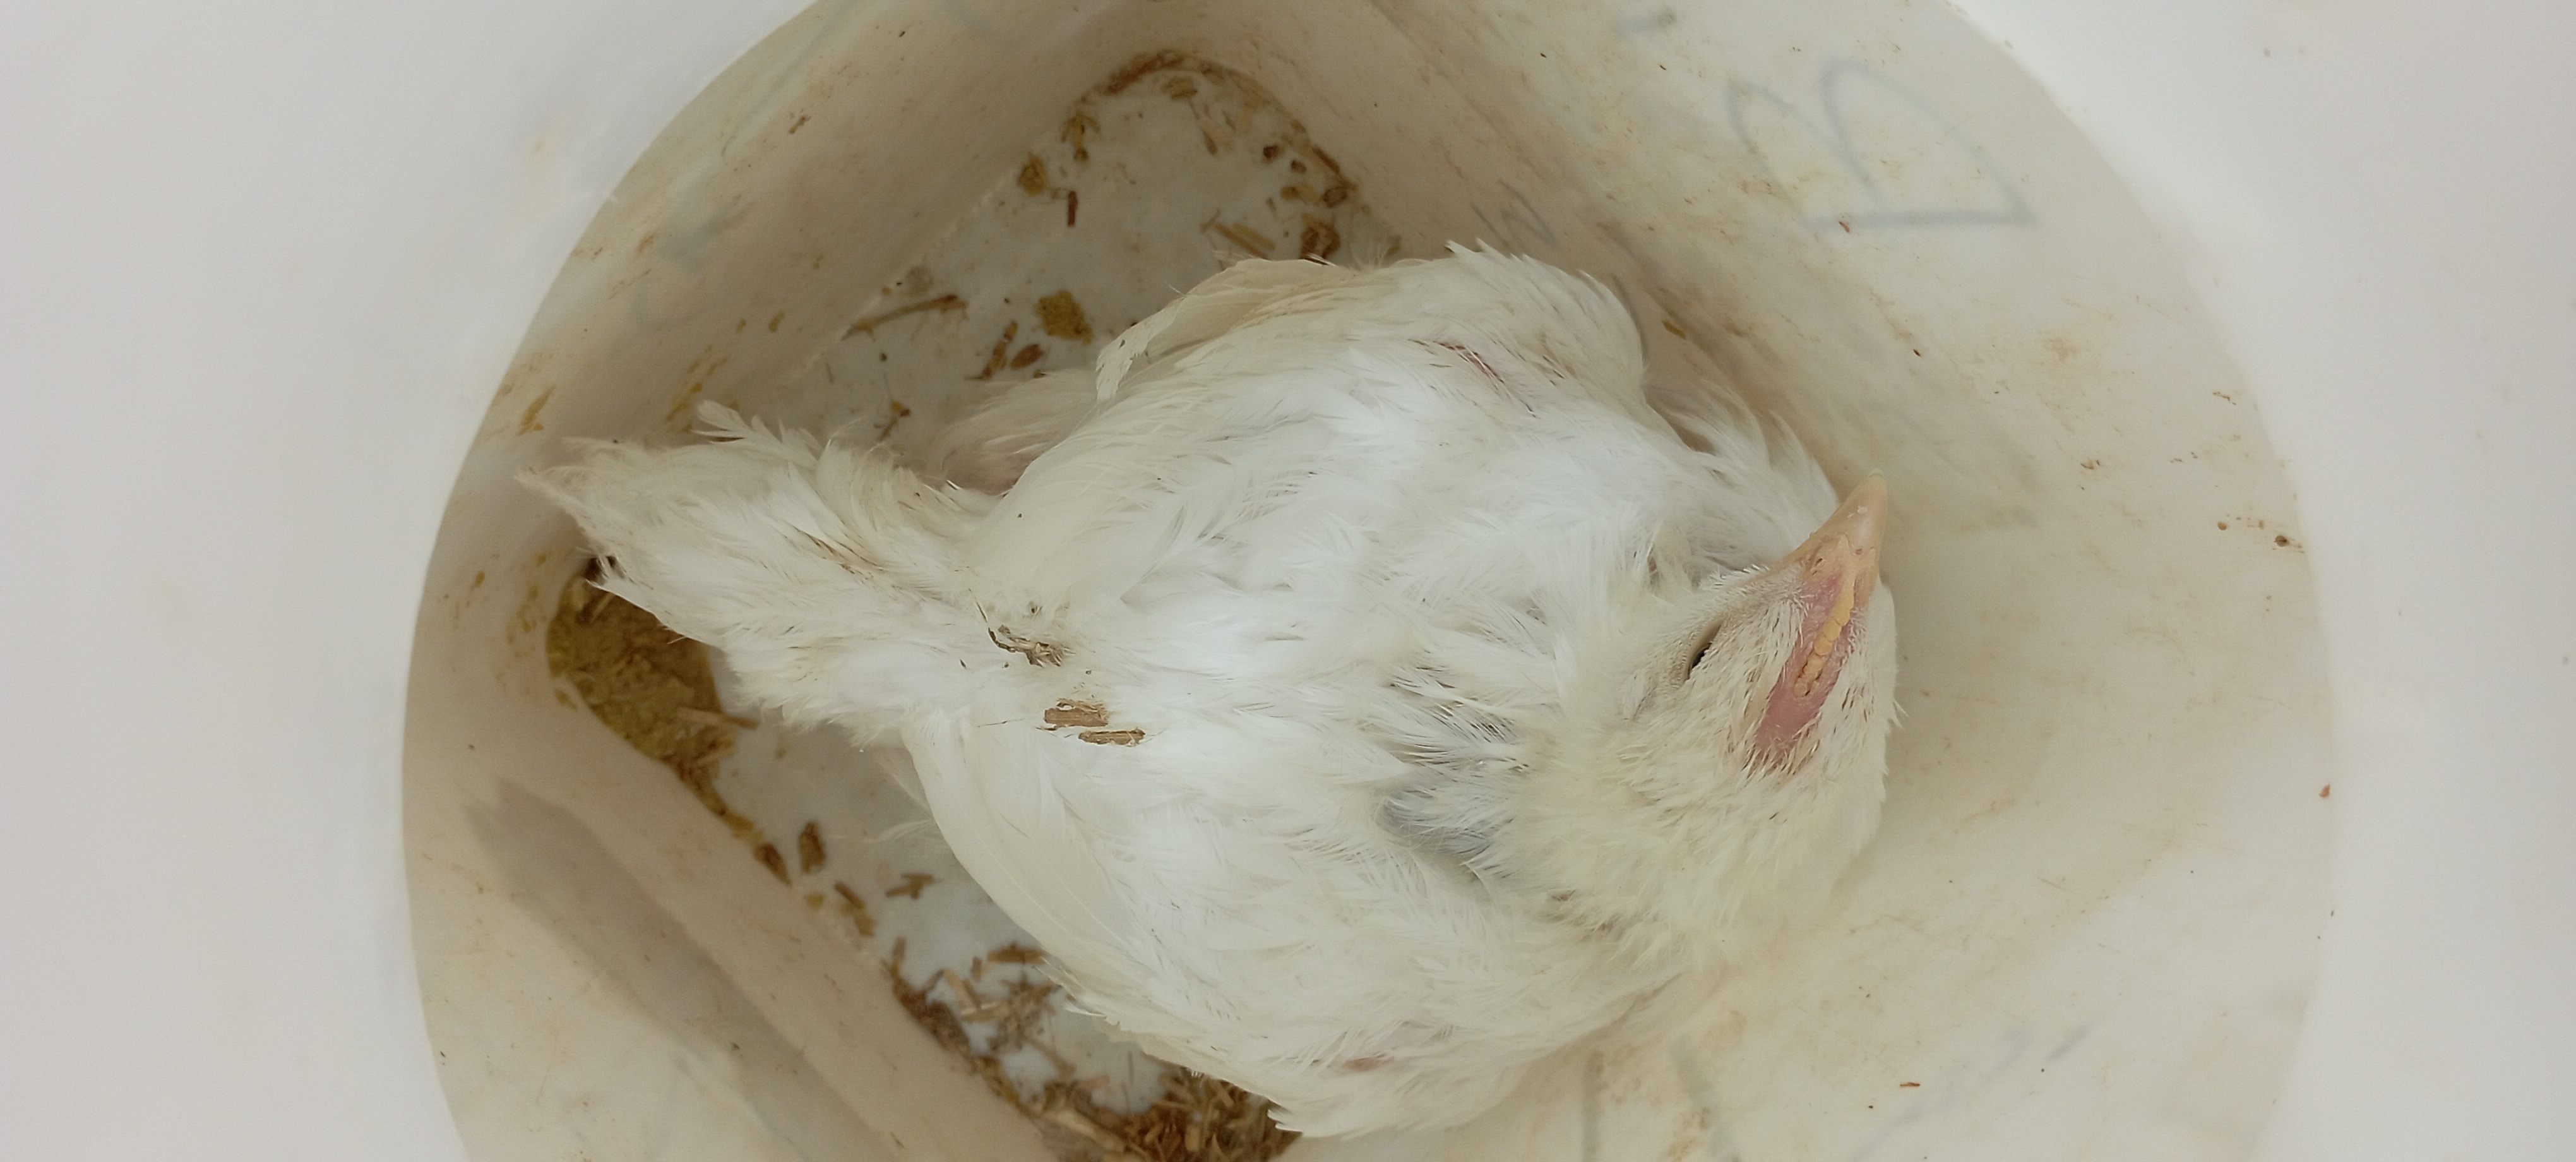
Weight: 1552 g